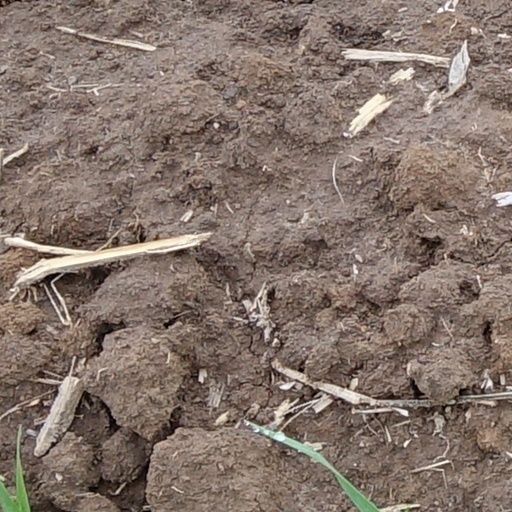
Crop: wheat